The Lion and the Unicorn

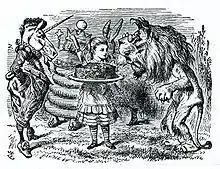
John Tenniel's illustration for "Through the Looking-Glass".

This rhyme was played upon by Lewis Carroll, who incorporated the lion and the unicorn as characters in his 1871 novel "Through the Looking-Glass". Here, the crown they are fighting for belongs to the White King which, given that they are on the White side as well, makes their rivalry all the more absurd. Carroll subverts the traditional view of a lion being alert and calculating by making this particular one slow and rather stupid, although clearly the better fighter. The role of the Unicorn is likewise reversed (or mirrored, as in a looking-glass) by the fact that he sees Alice as a "monster", though he promises to start believing in her if she will believe in him. Sir John Tenniel's illustrations for the section caricature Benjamin Disraeli as the Unicorn, and William Ewart Gladstone as the Lion, alluding to the pair's frequent parliamentary battles, although there is no evidence that this was Carroll's intention.